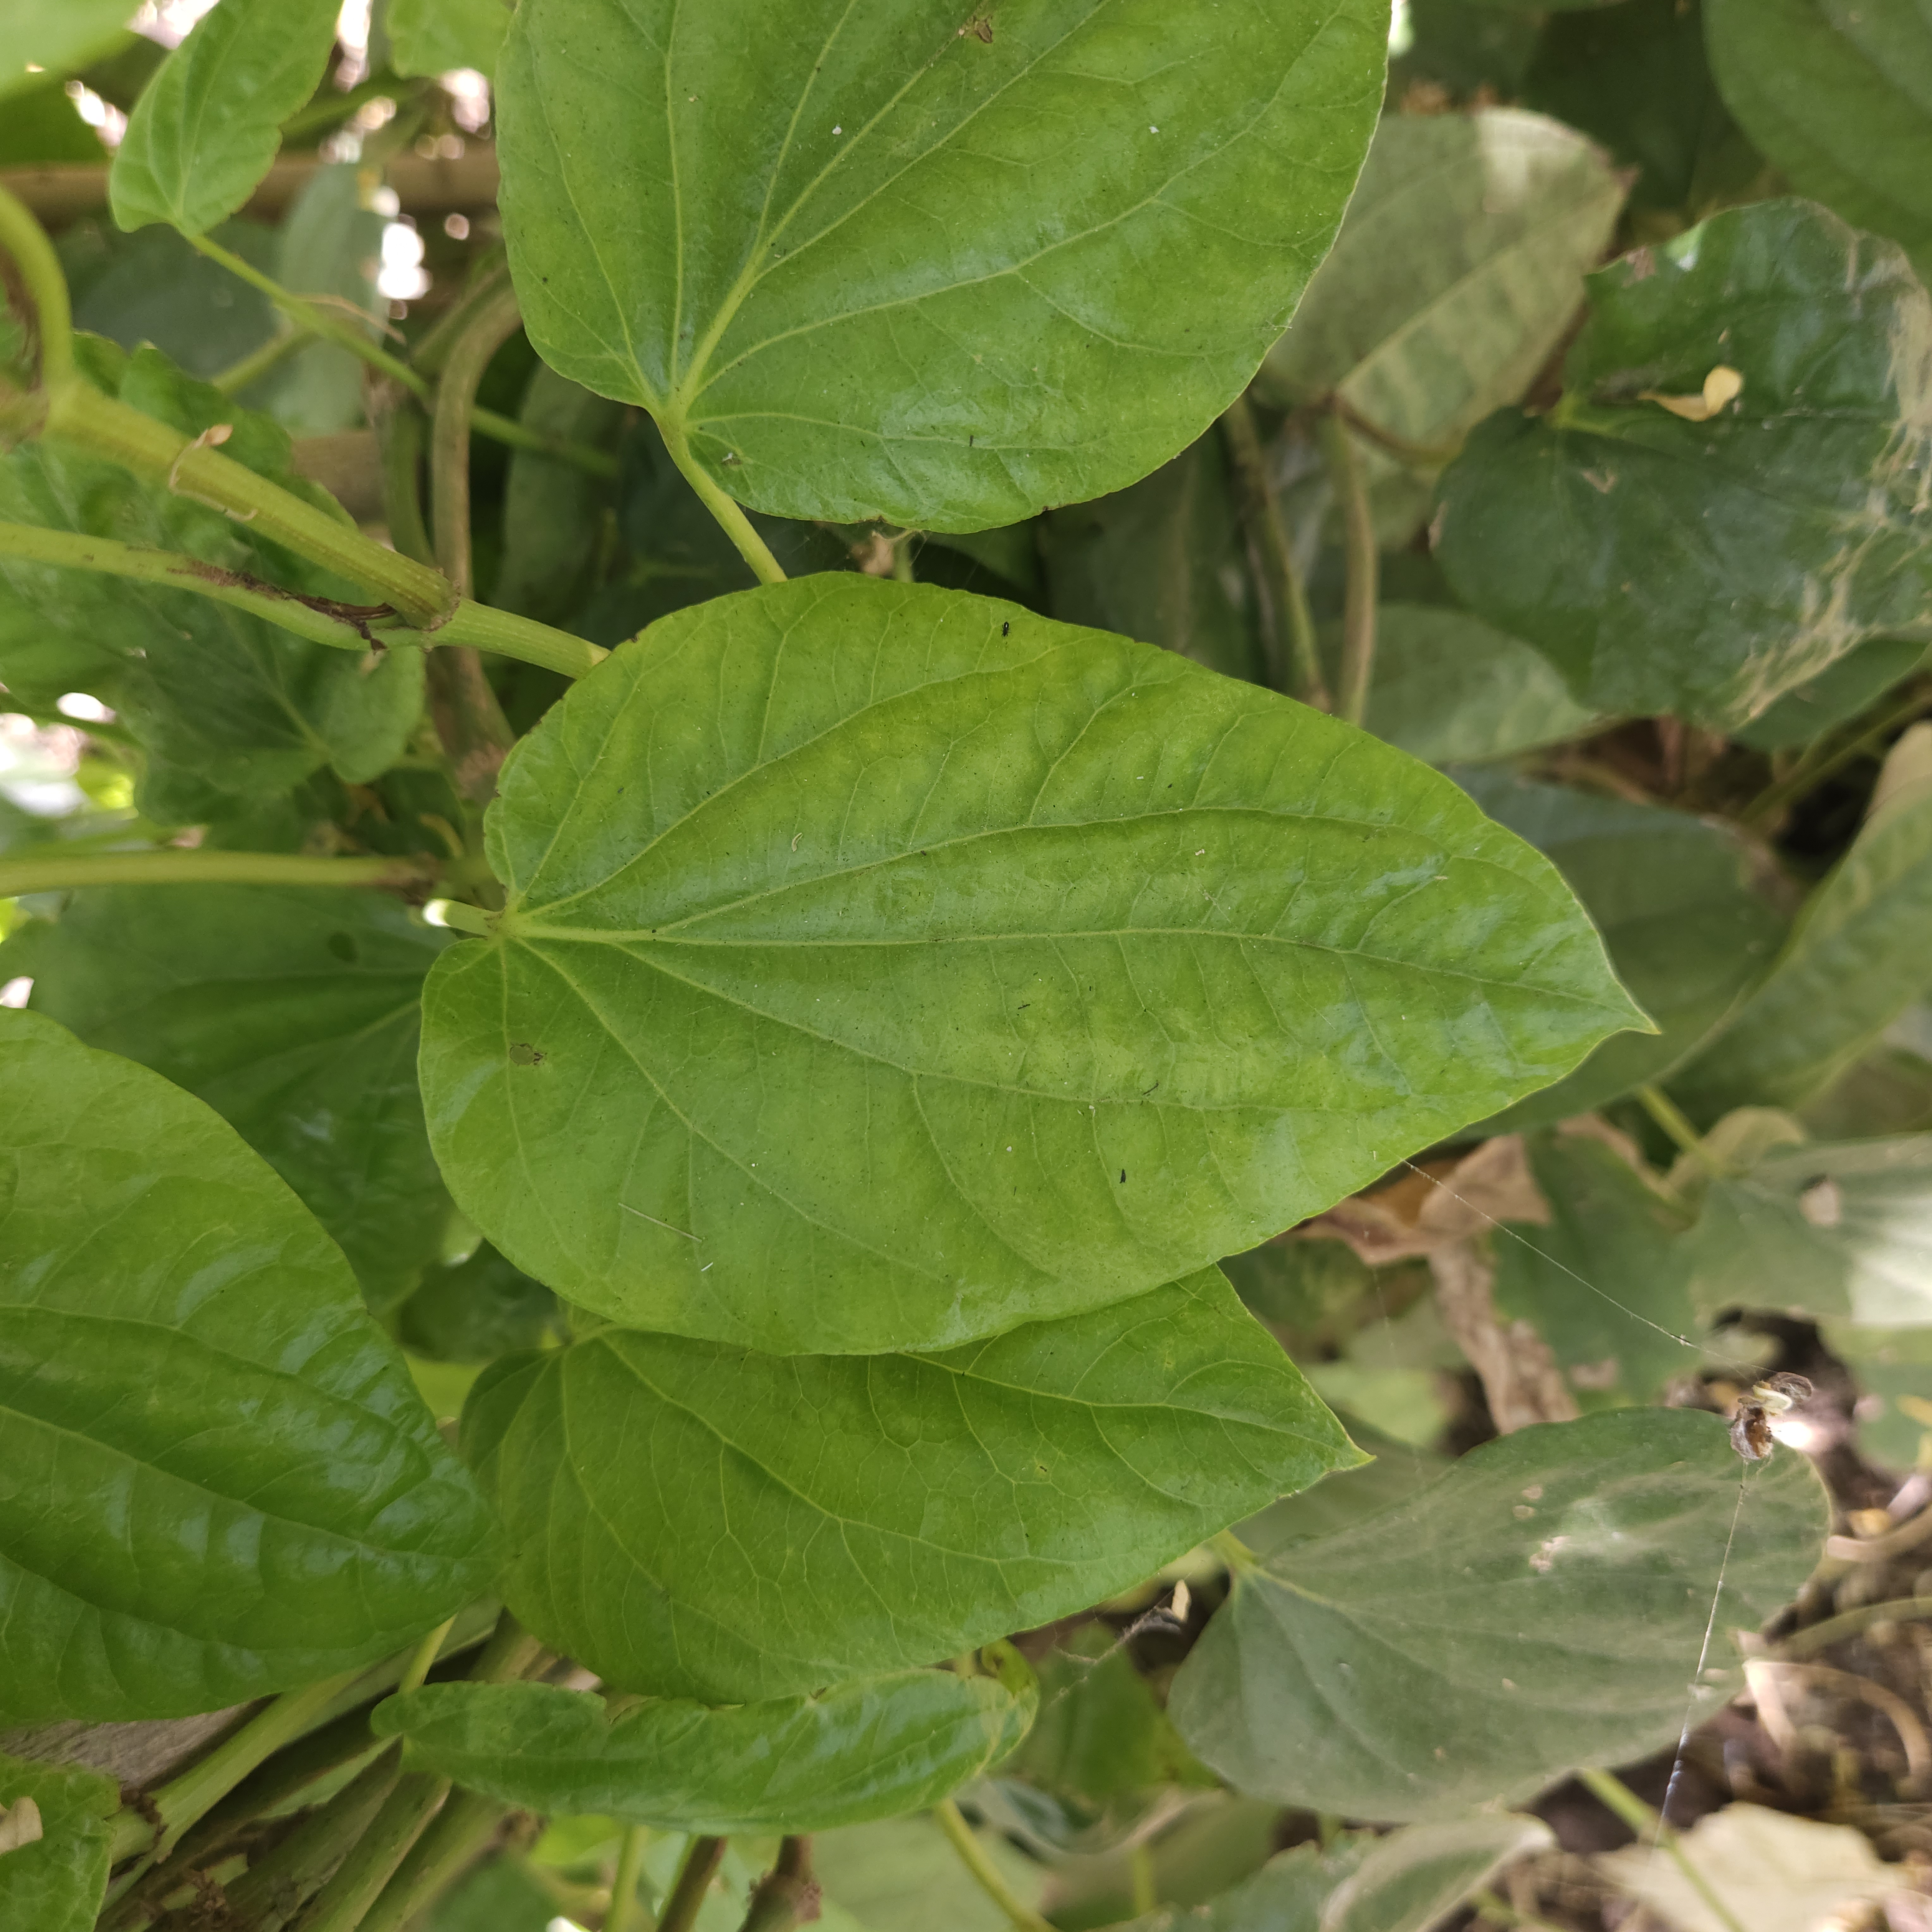
Label: Healthy